Coburg–Sonneberg railway

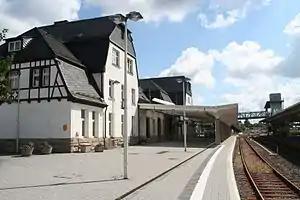
Sonneberg Hauptbahnhof

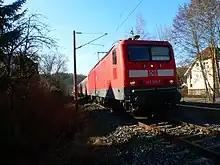
Train hauled by 143-128 at Coburg–Kalenderweg level crossing in 2008

Deutsche Bahn Regional-Express trains run on the line every hour (route number 820). They run to Bamberg and on to Nuremberg, alternating via Lichtenfels and via Nuremberg–Erfurt high-speed railway. Trains are usually requiring 22 minutes for the route, stopping at all stations. The regional express are operated by Bombardier Talent 2 (class 442) sets and Vectron locomotives with double-deck carriages.